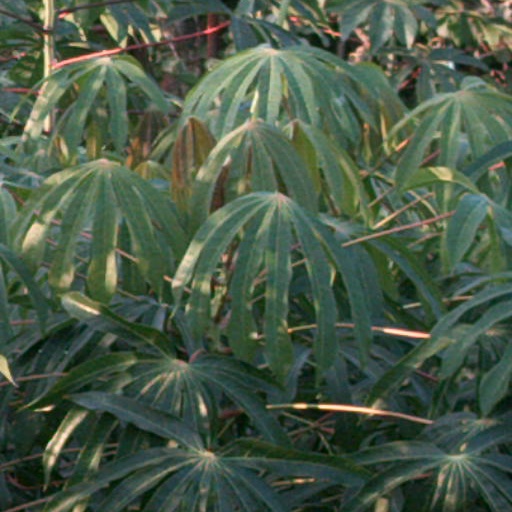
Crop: cassava